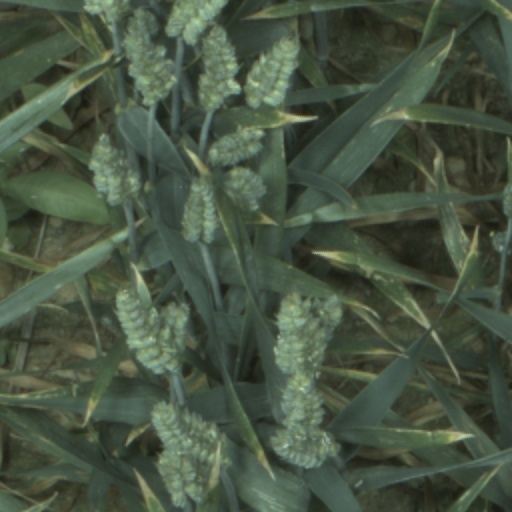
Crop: wheat